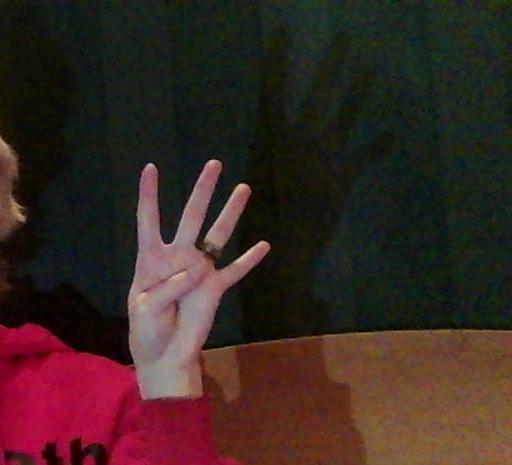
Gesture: four